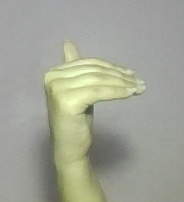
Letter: khaa